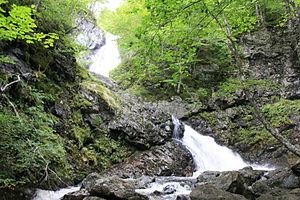
Le parc provincial Uisge Ban Falls est un parc provincial de la Nouvelle-Écosse, sur l'Île du Cap Breton, de 14,5 kilomètres au nord de Baddeck.